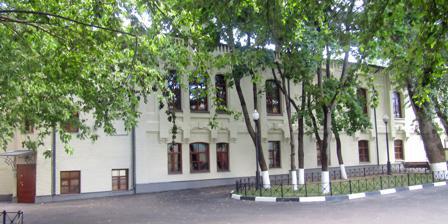
Building: Outbuilding of the town estate of Savva Mamontov
Country: Russia
Year built: 1892
Outbuilding of the town estate of S. I. Mamontov Флигель городской усадьбы С. И. Мамонтова Location within Moscow General information Location Moscow Address Sadovaya-Spasskaya Street [ ru ] , Building 6, Building 2 Coordinates 55°46′15″N 37°38′22″E / 55.7707°N 37.6394°E / 55.7707; 37.6394 Design and construction Architect(s) Mikhail Vrubel The Outbuilding of the town estate of Savva Mamontov (Russian: Флигель городской усадьбы С. И. Мамонтова ) is a house in Moscow on the Garden Ring ( Sadovaya-Spasskaya Street [ ru ] , Building 6, Building 2). The only surviving building of the city manor. Built in the 1870s, it was built in the beginning of the 1890s to the design of artist Mikhail Vrubel , who after that lived there for some time. The building has the status of an object of cultural heritage of federal significance. History The town manor on Sadovaya-Spasskaya Street [ ru ] was built in 1816 by court adviser Praskovya Esaulova. In 1867 it was significantly rebuilt, after which the well-known philanthropist Savva Mamontov settled there. In his salon often came Feodor Chaliapin , Viktor Vasnetsov , Mikhail Vrubel, Sergei Rachmaninoff and other figures of culture and art. From the city estate of Mamontov to this day only the outhouse wing, built in the 1870s, has been preserved. In the years 1891–1893, the end part of the wing was built to the design of the artist Mikhail Vrubel, who defined the style of his creation as "Roman-Byzantine". In 1895–1896 the entire building was built up, in 1911 the facades were partially changed. After these changes, the architectural style of the wing can be described as "brick". The artist M. A. Vrubel finished the facades of the wing with majolica (the decor was not preserved), a lion's mask was placed above the entrance gates. In the design of interiors that did not survive to this day, majolica was also widely used. Two majolica fireplaces and two stoves, made according to Vrubel's sketches, are now exhibited in the Abramtsevo museum-reserve . In 1898, the estate was laid in connection with the difficult financial situation of Mamontov. In 1912, on the site of the main house, the Strahov male gymnasium was built, only a part of its capital walls were preserved. References